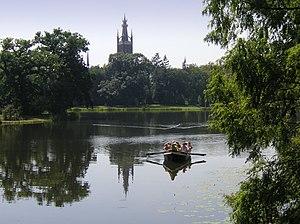
Le royaume des jardins de Dessau-Wörlitz est la dénomination d'un ensemble de différents parcs et jardins appartenant à une liste de châteaux ou de palais situés près des villes de Dessau et Wörlitz, en Saxe-Anhalt en Allemagne. Ils sont inscrits depuis 2000 sur la liste du patrimoine mondial. Dessinés et aménagés à partir de 1790 par l'architecte Friedrich Wilhelm von Erdmannsdorff à la demande de Léopold III, duc d'Anhalt-Dessau, qui revenait d'un voyage en Europe, ils constituent le plus grand ensemble de jardins anglais d'Allemagne et d'Europe continentale. Les jardins se trouvent dans une zone s'étendant sur 145 km2. Ils serviront d'exemple à de nombreux jardins réalisés par la suite en Prusse.
Le jardin à l’anglaise, appelé aussi jardin anglais ou jardin paysager, avec ses formes irrégulières, est souvent opposé au « jardin à la française », dont il prend le contre-pied esthétiquement et symboliquement.
Un paysage culturel est, au sens de la terminologie de l'UNESCO, un paysage représentatif d'une région du monde : « Œuvres conjuguées de l'être humain et de la nature, ils expriment une longue et intime relation des peuples avec leur environnement ».